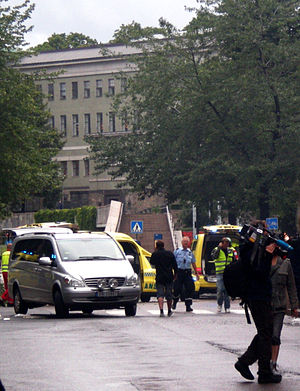
Terrorangrebene i Norge 22. juli 2011 / Galleri
Terrorangrebene i Norge 22. juli 2011 var dels en bombesprængning i regeringskvarteret i Oslo og dels en massakre på øen Utøya i Tyrifjorden.